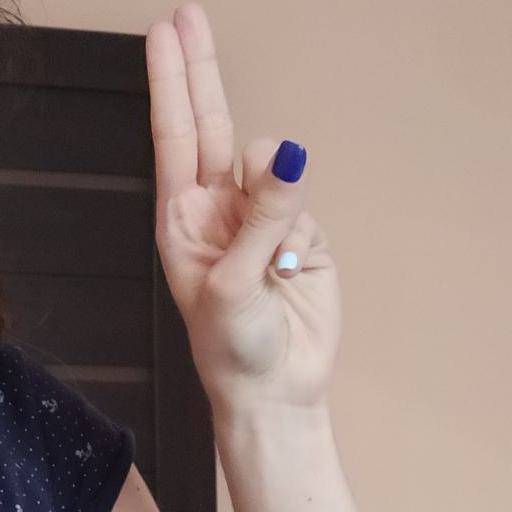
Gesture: two_up